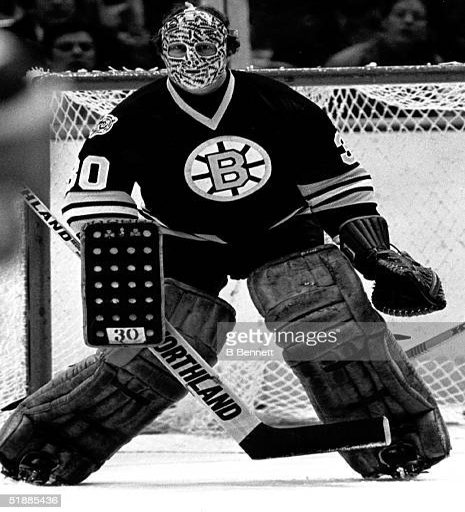
ice hockey goaltender guards the net during a game in the late 's